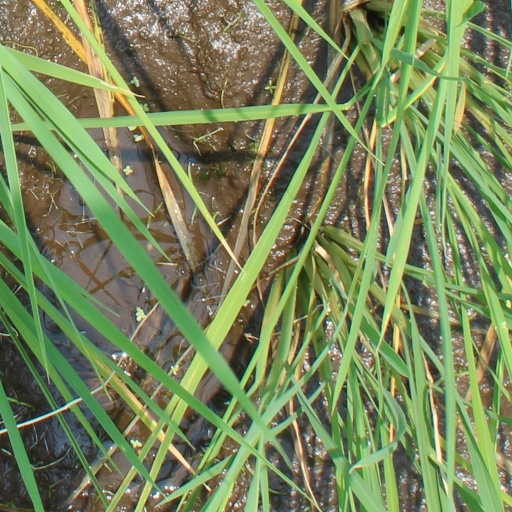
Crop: rice